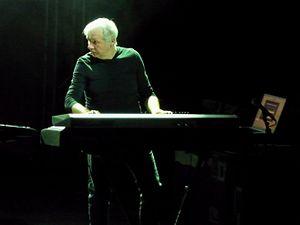
Billy Currie est un musicien britannique né le 1ᵉʳ avril 1950 à Huddersfield. Il joue du violon, de l'alto et des claviers. Il est principalement connu en tant que membre des groupes de new wave Ultravox et Visage.